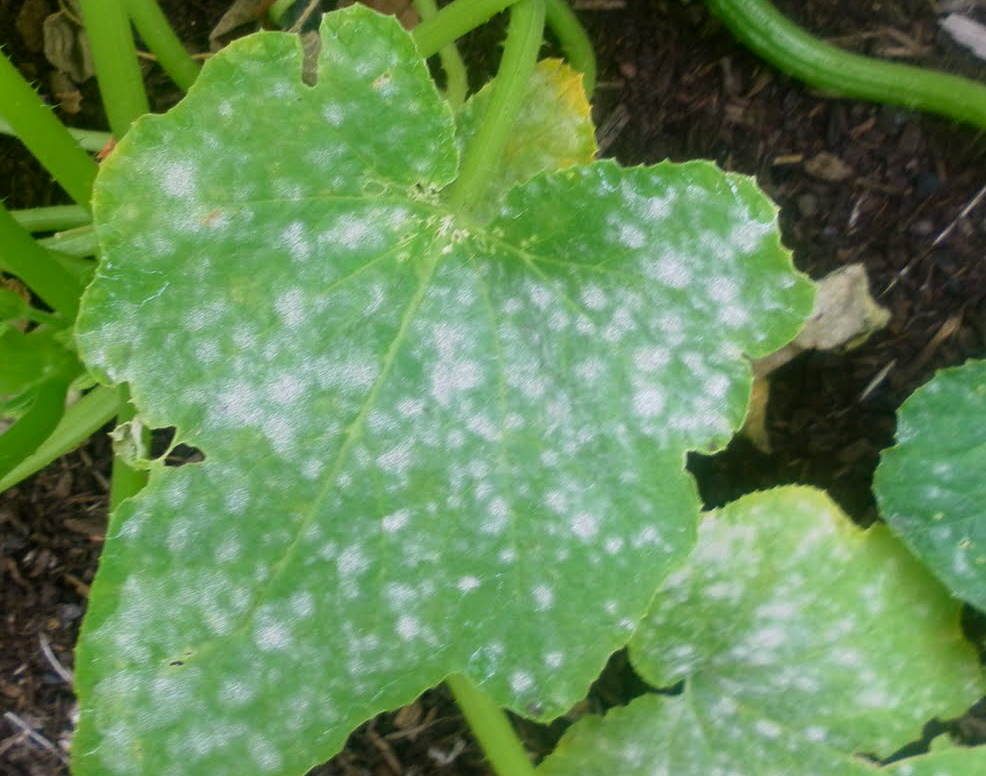
Labels: Squash Powdery mildew leaf